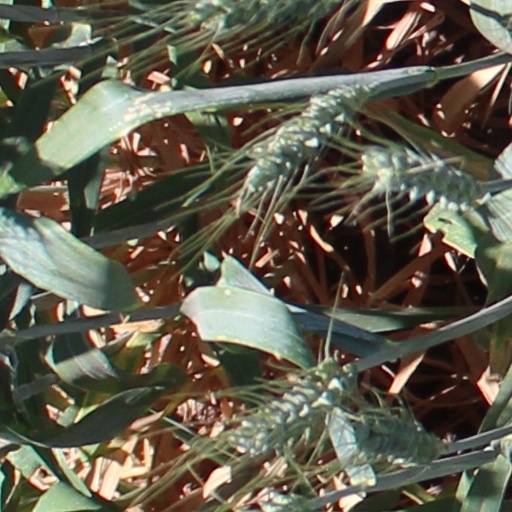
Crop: wheat